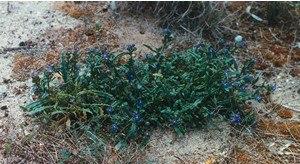
D'après les spécialistes de l'IUCN/SSC, c'est une des espèces les plus menacées de la flore insulaire méditerranéenne. Italiano: In accordo con gli specialisti della IUCN/SSC questa è una delle specie più minacciate della flora insulare mediterranea.